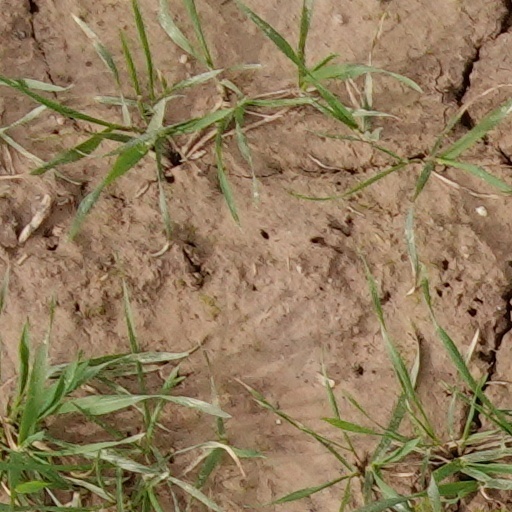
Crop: wheat